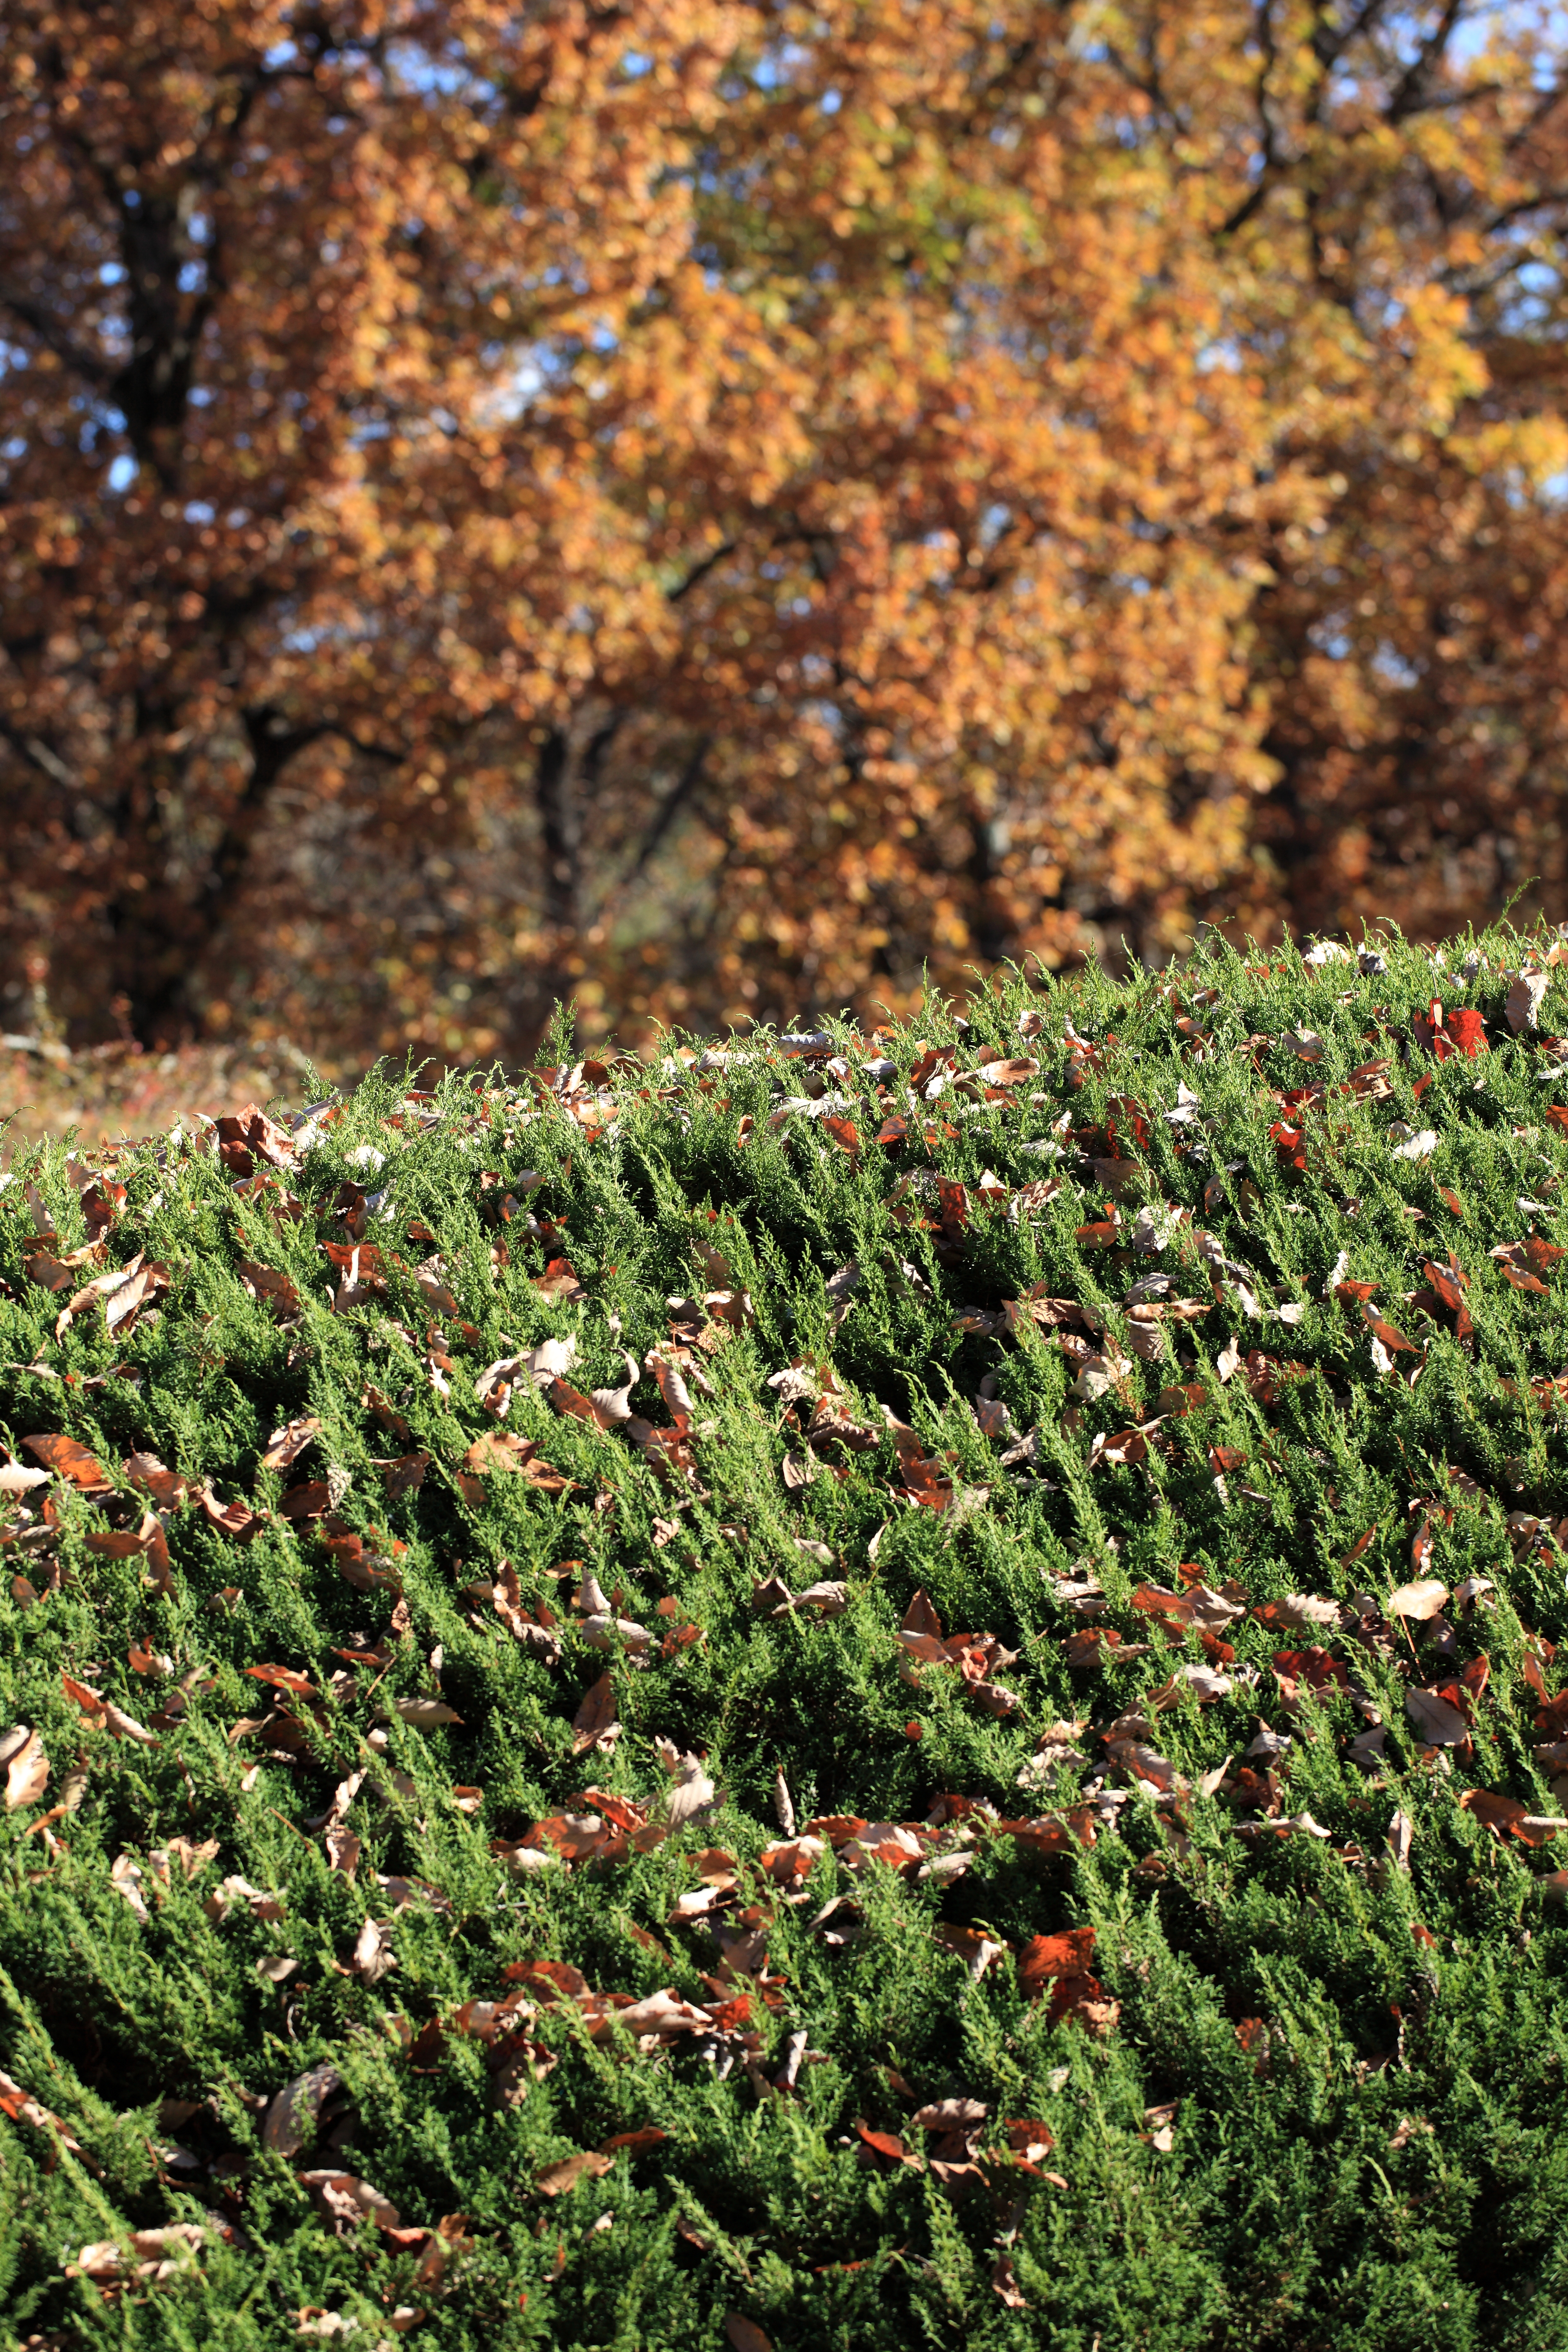
tree, forest, grass, branch, plant, lawn, leaf, fall, flower, moss, green, high, autumn, soil, botany, flora, season, leaves, vegetation, shrub, deciduous, 5d, hires, woodland, markii, hi, res, resolution, grass family, woody plant, land plant